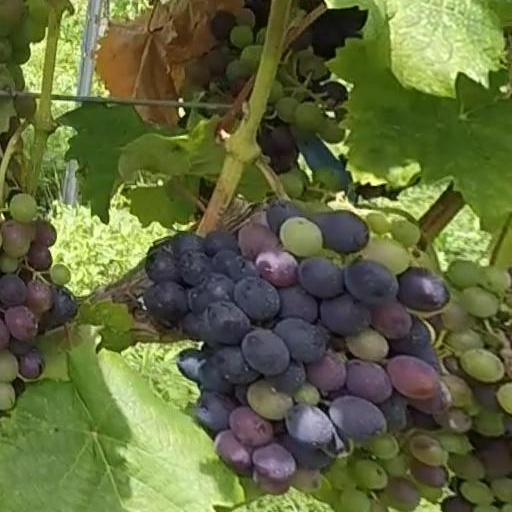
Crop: grape